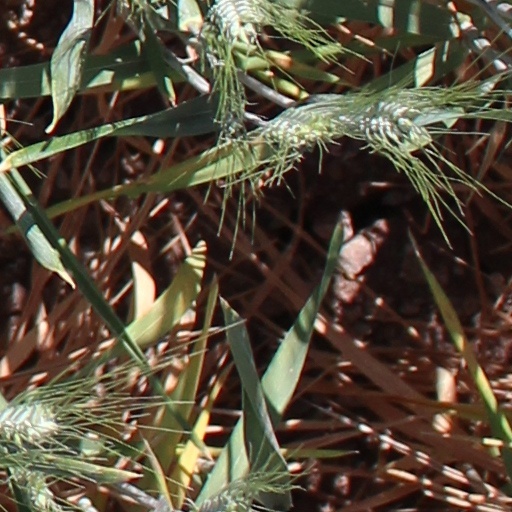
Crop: wheat